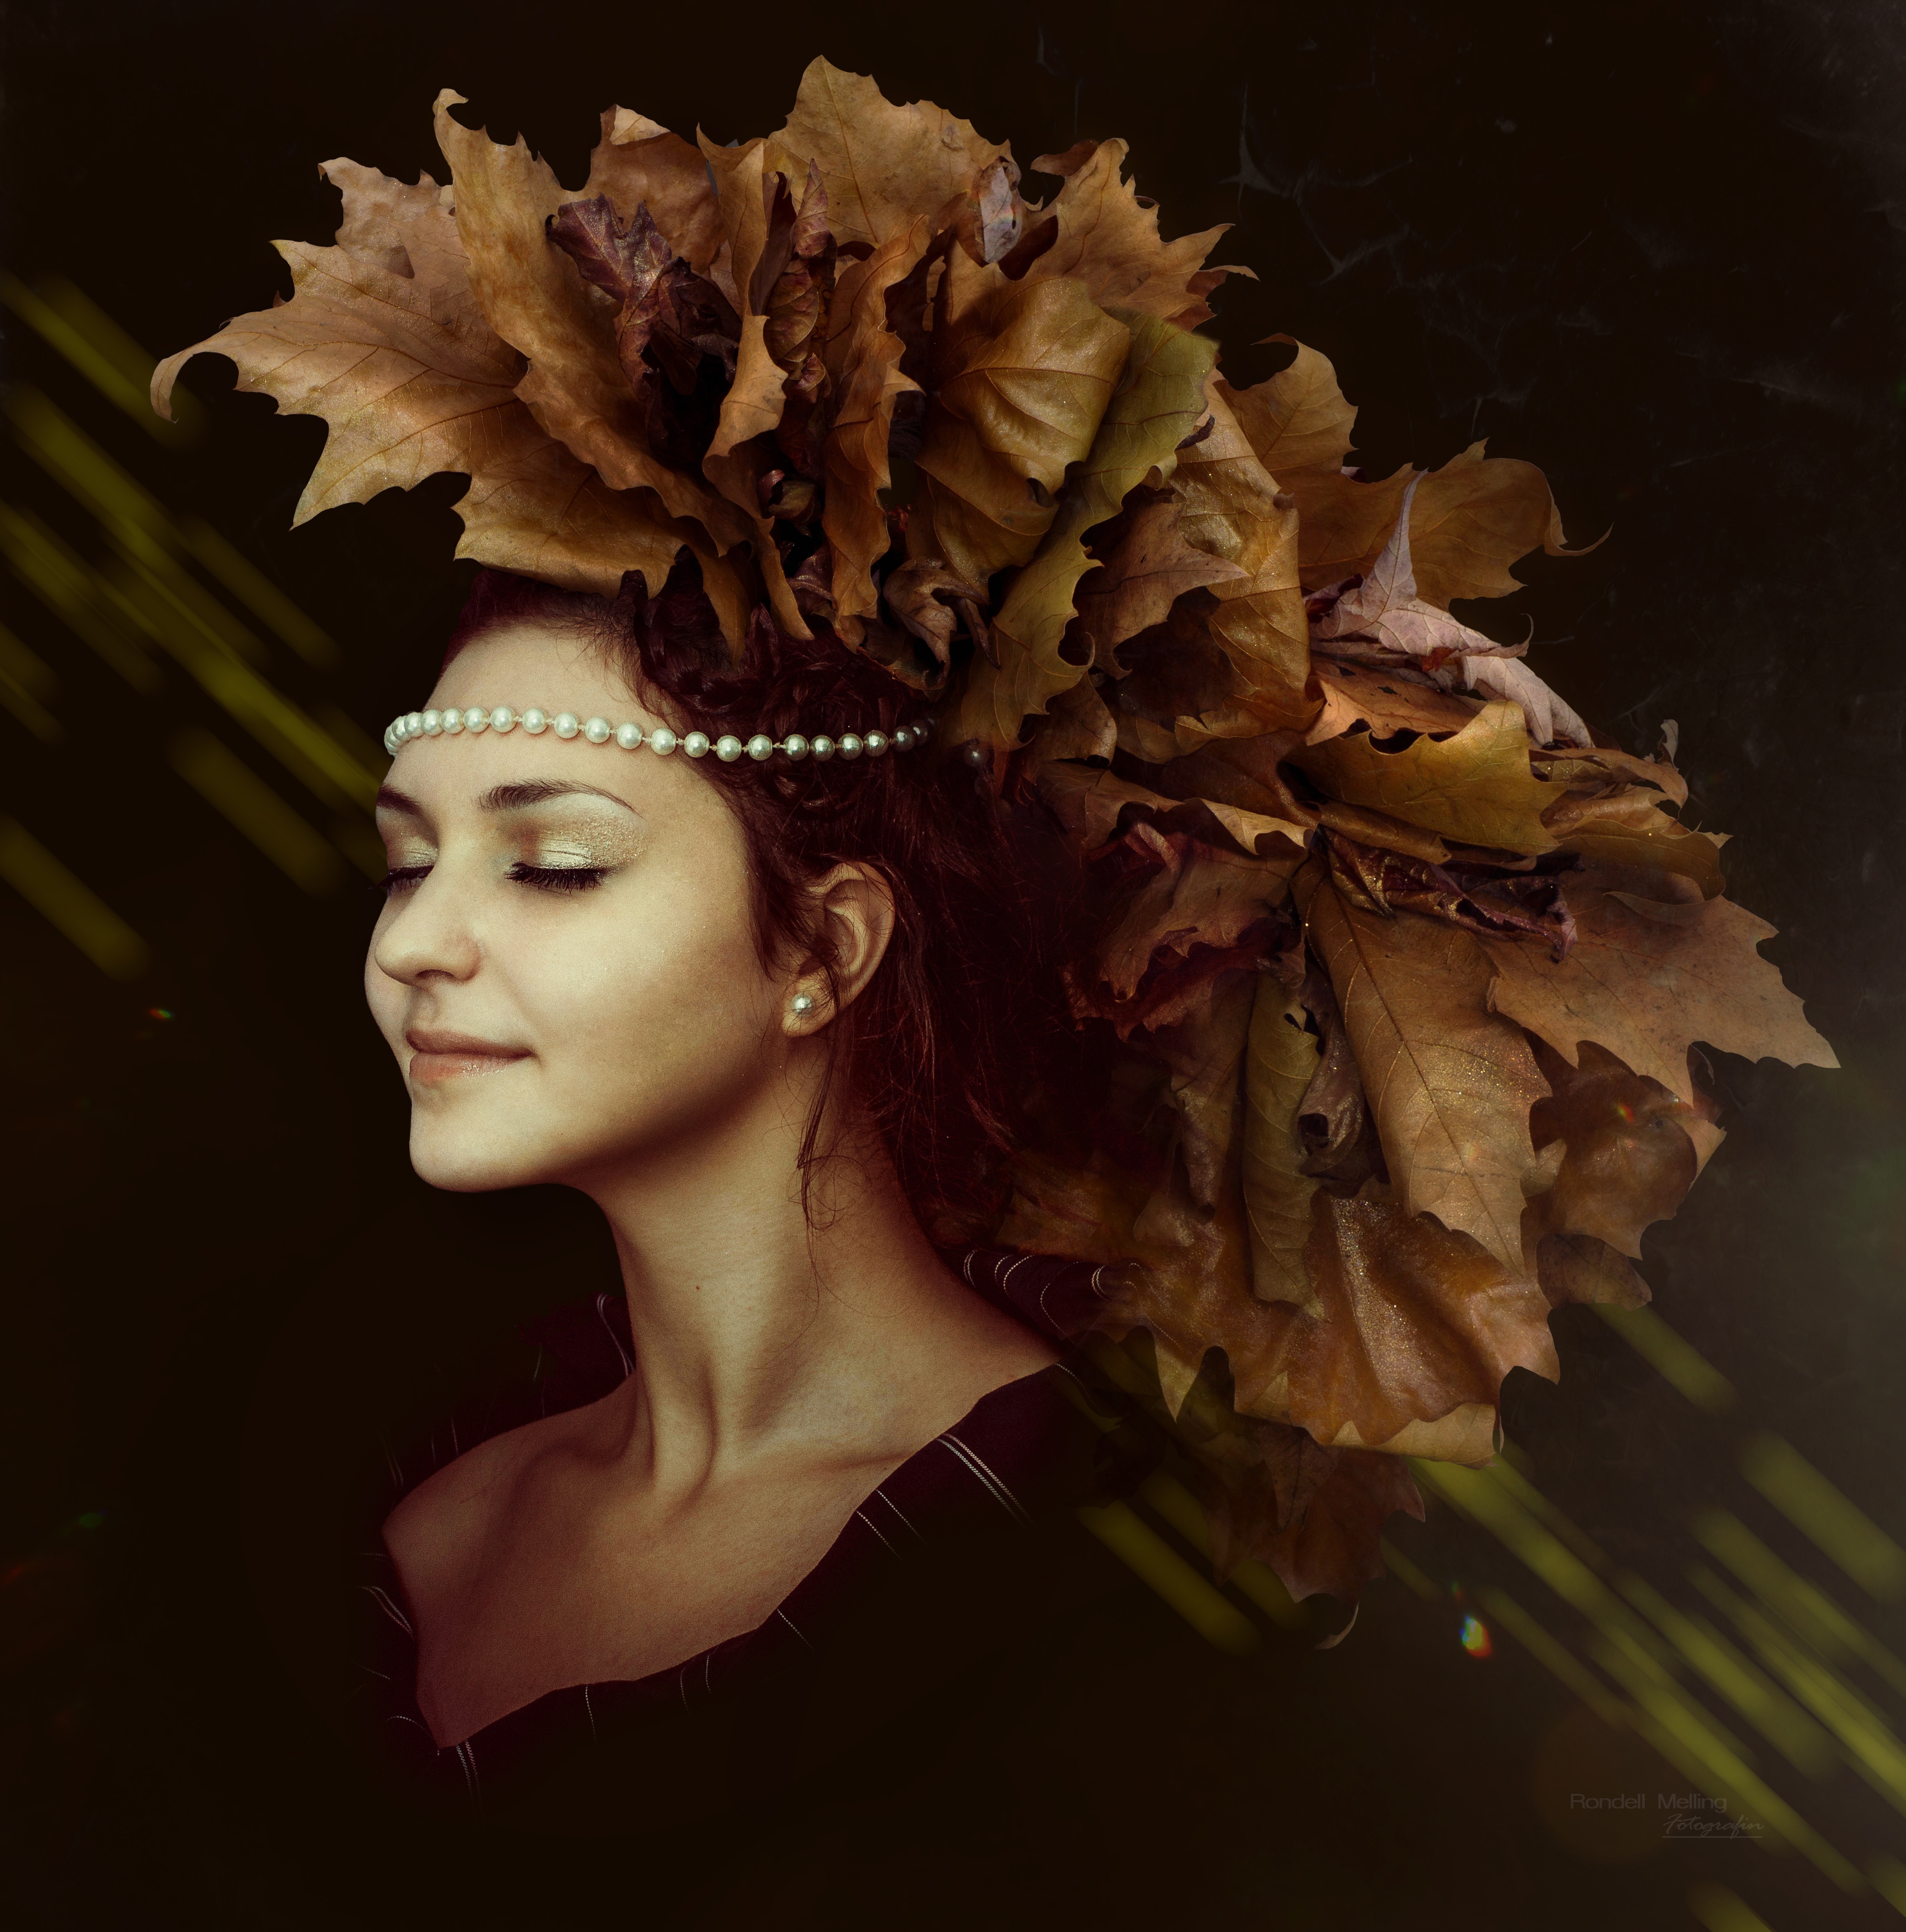
hand, music, woman, sweet, leaf, flower, portrait, model, autumn, lady, pink, gothic, eyes, republic, historically, beads, loud, leafes, colorful bleter, m dhen, nidlich, rok, pank